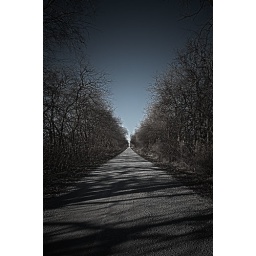
Lonely road bracketed by Osage orange trees.